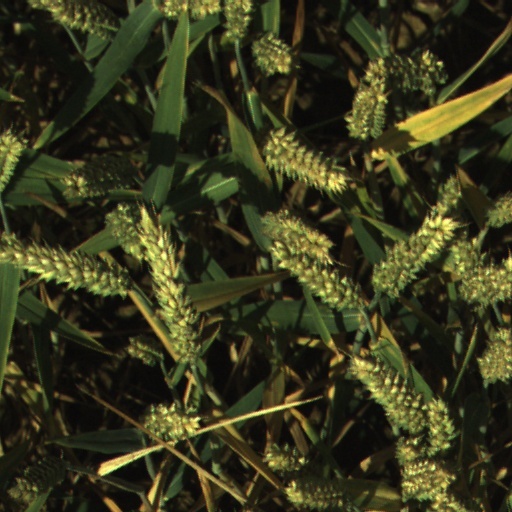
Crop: wheat